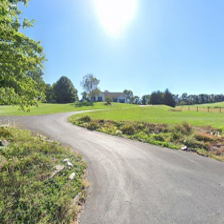
Label: streetView